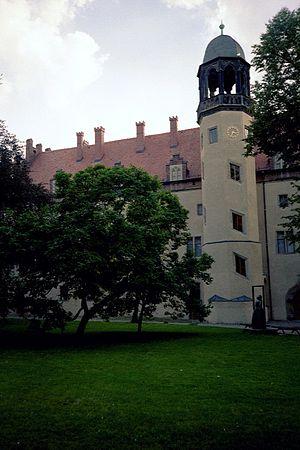
La Concorde de Wittemberg est une proclamation théologique composée essentiellement par Philipp Melanchthon, inspirée par le concile des théologiens réformés du 26 mai 1536 qui devait combler les divergences cultuelles apparues à propos de la célébration de l’eucharistie entre les théologiens proches de Luther et les représentants des Églises réformées suisses.